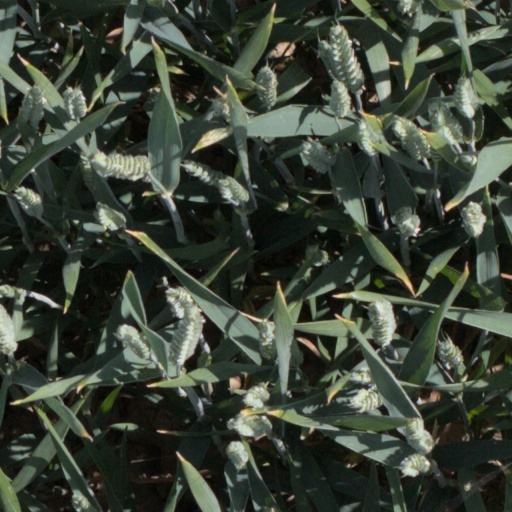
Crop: wheat